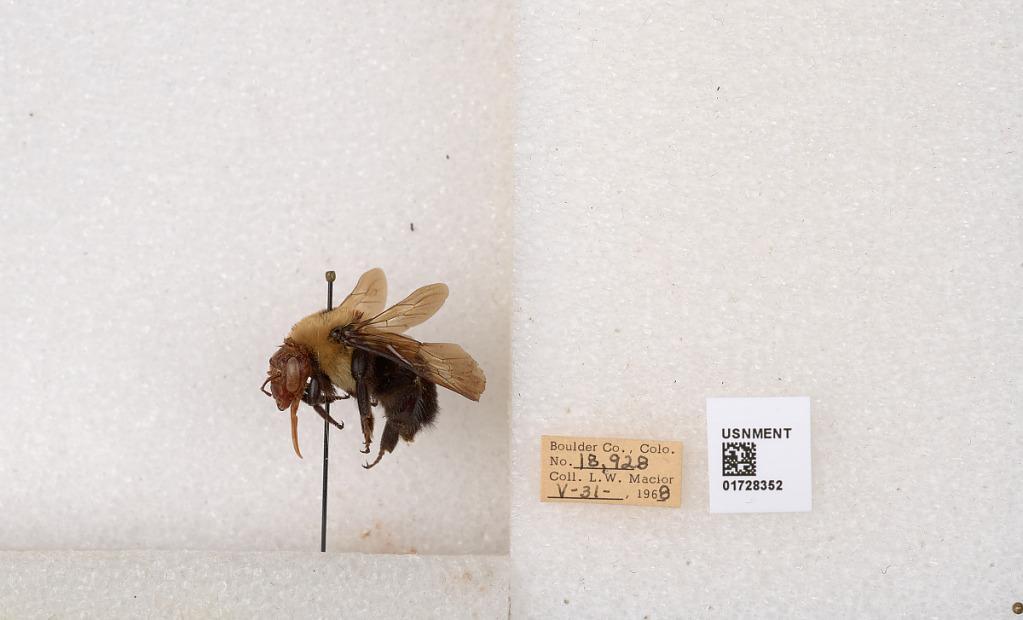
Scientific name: Bombus (Separatobombus) griseocollis (De Geer)
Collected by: L. Macior
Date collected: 1968-5-31
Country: United States
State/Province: Colorado
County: Boulder
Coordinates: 40.0925, -105.358